Rajae Maouane

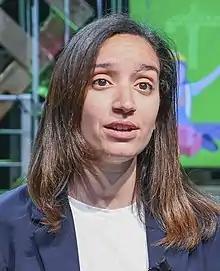
Maouane in 2021

Rajae Maouane (born 3 July 1989) is a Belgian politician who served co-president of Ecolo.